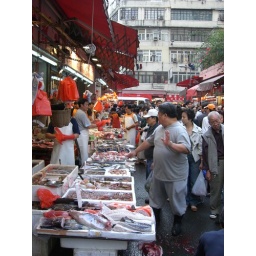
fish market in hong kong